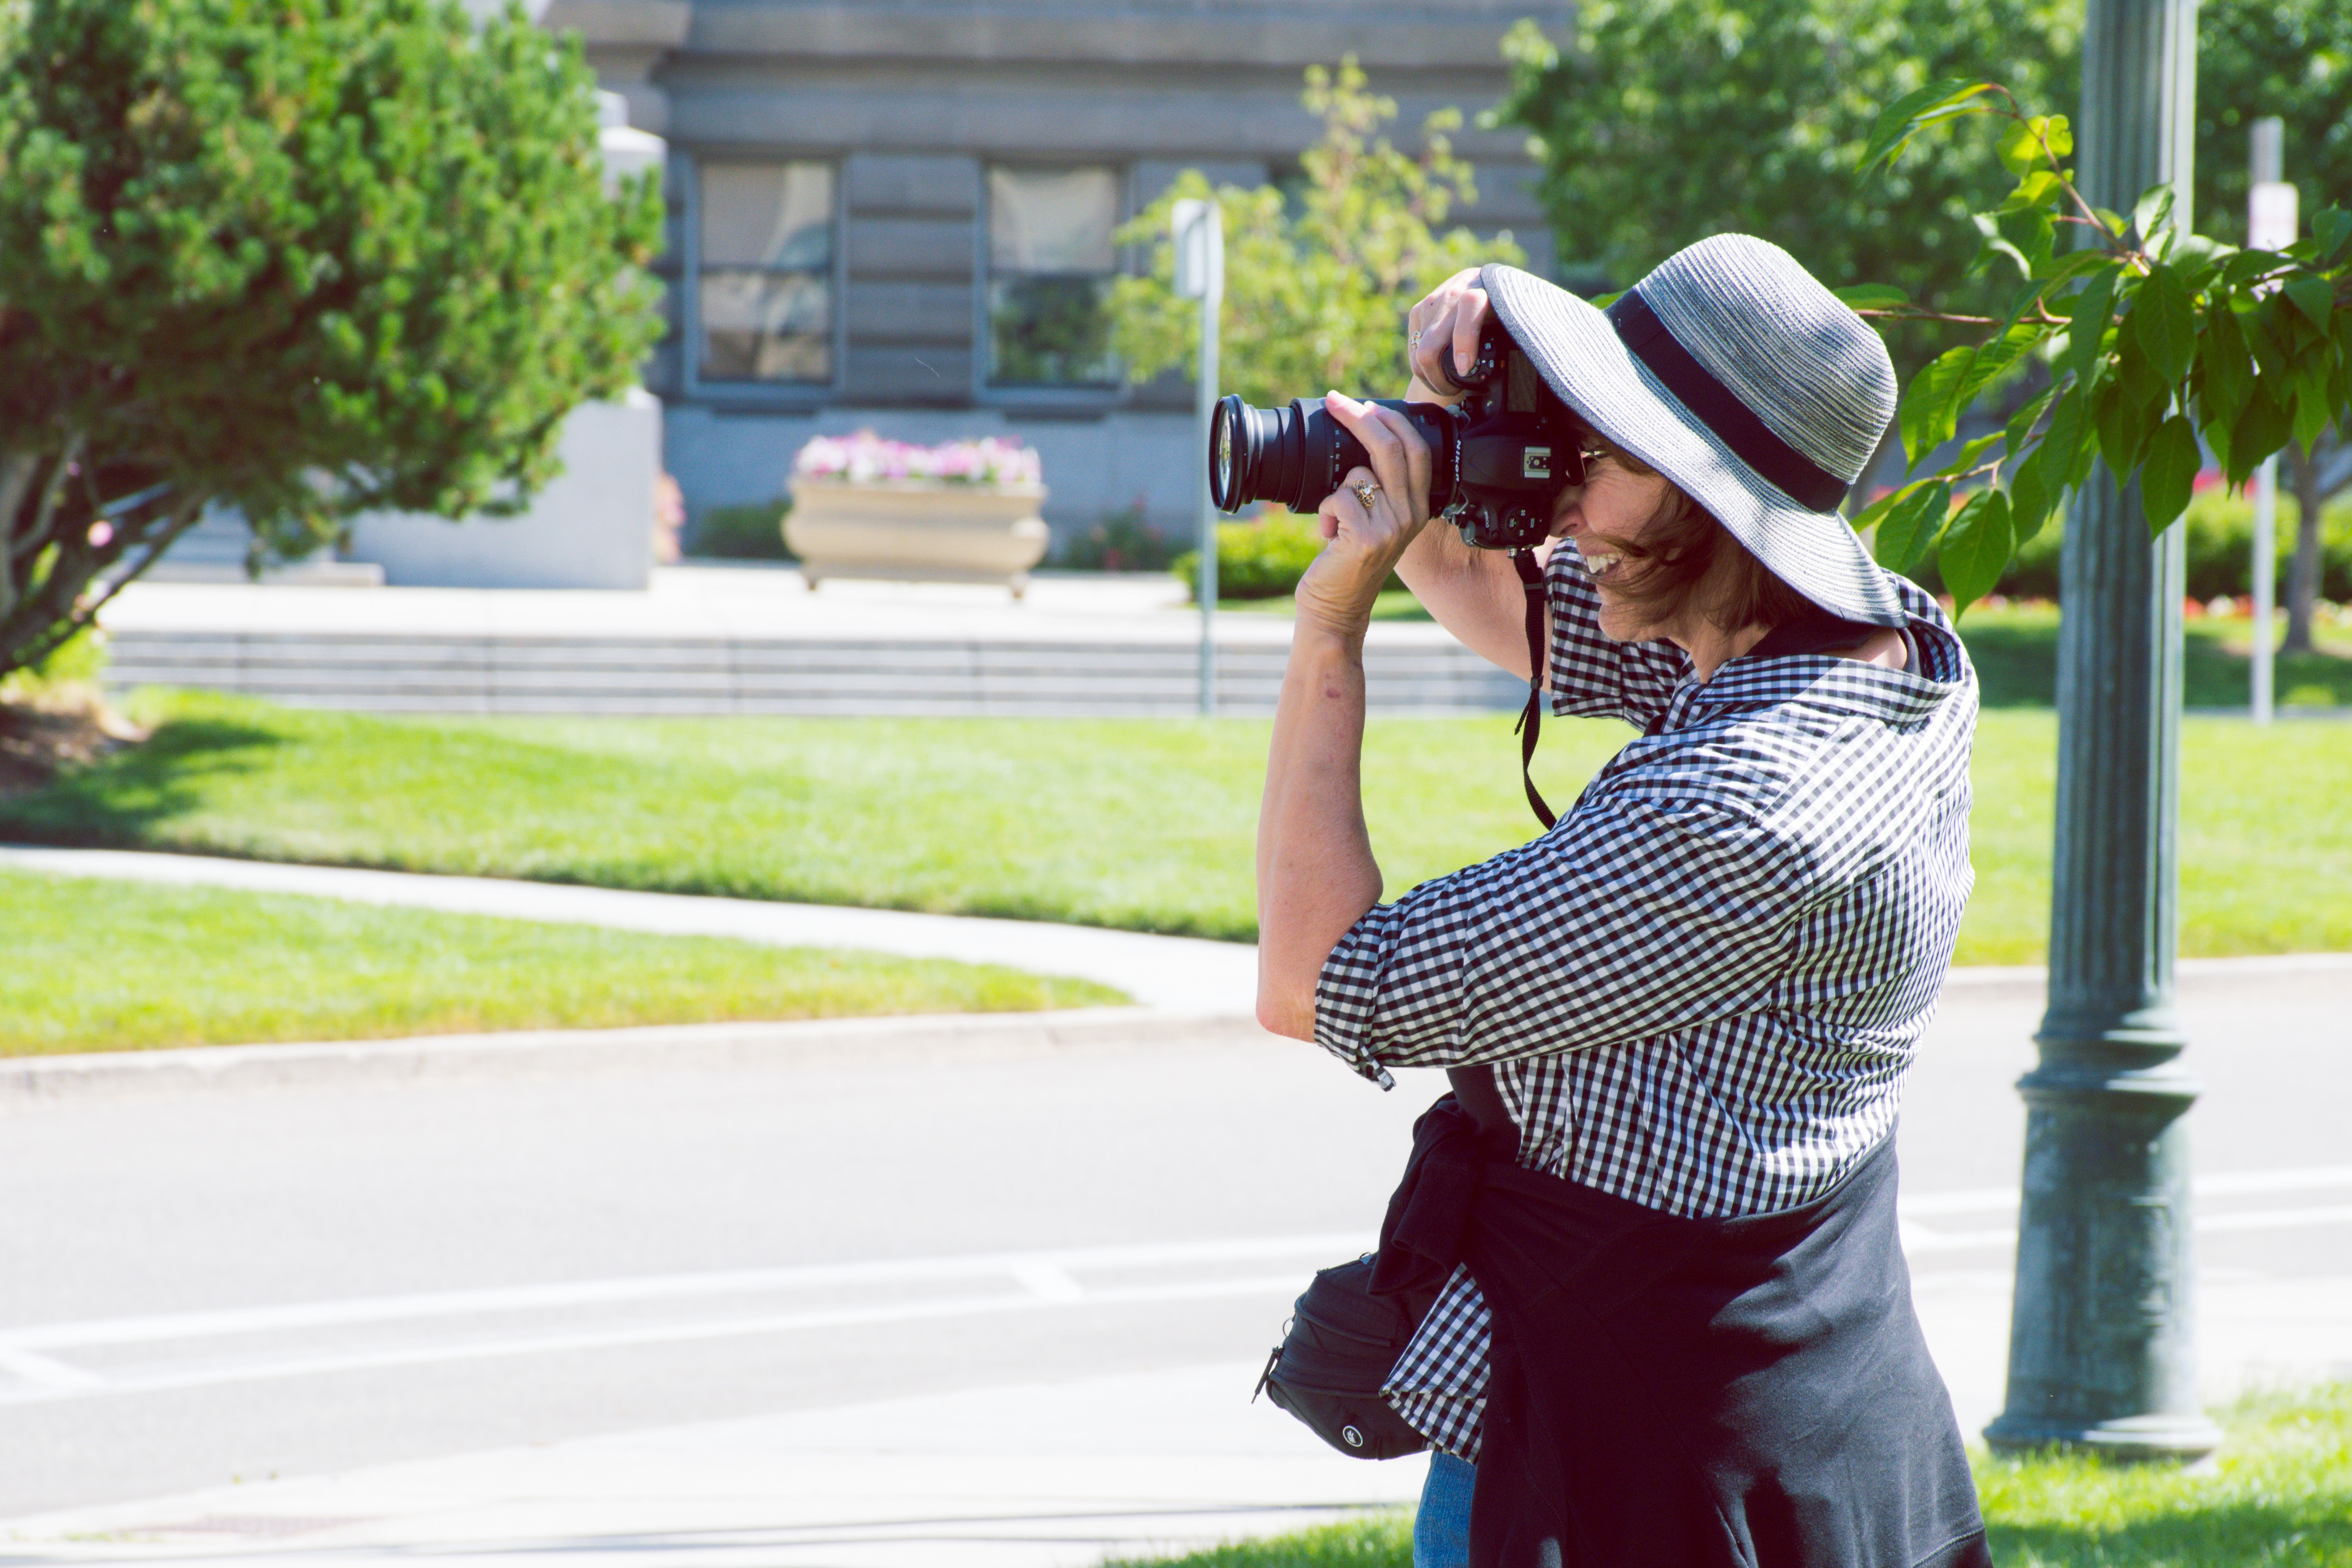
photograph, street fashion, shoulder, beauty, fashion, snapshot, yellow, grass, photography, joint, headgear, summer, sun hat, hat, cool, fedora, waist, dress, fashion accessory, jeans, photo shoot, vacation, sunglasses, denim, street